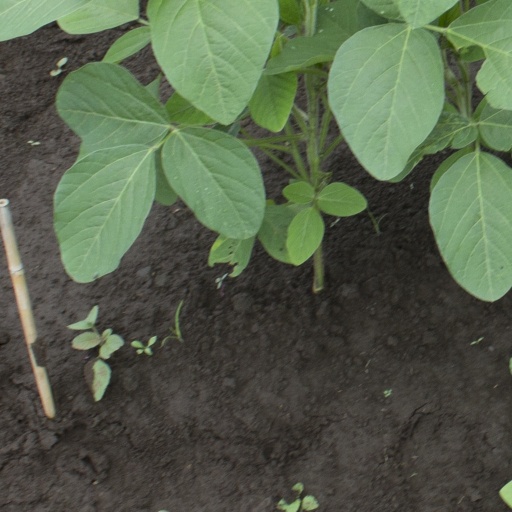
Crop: soybean